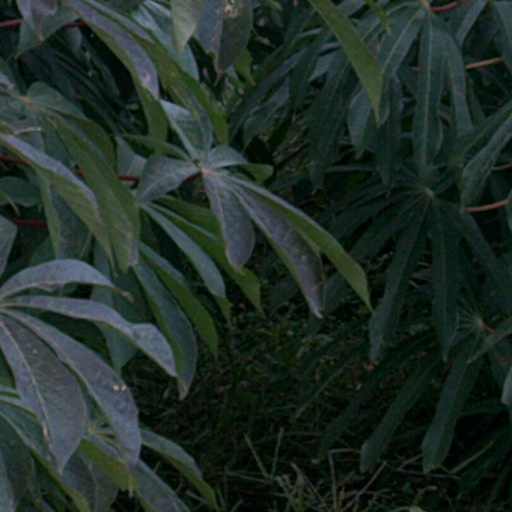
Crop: cassava